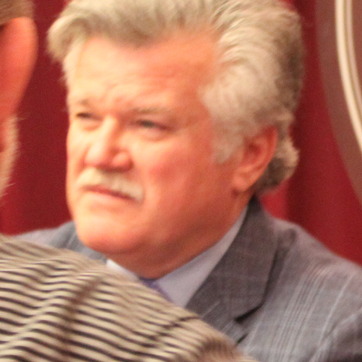
Material: skin